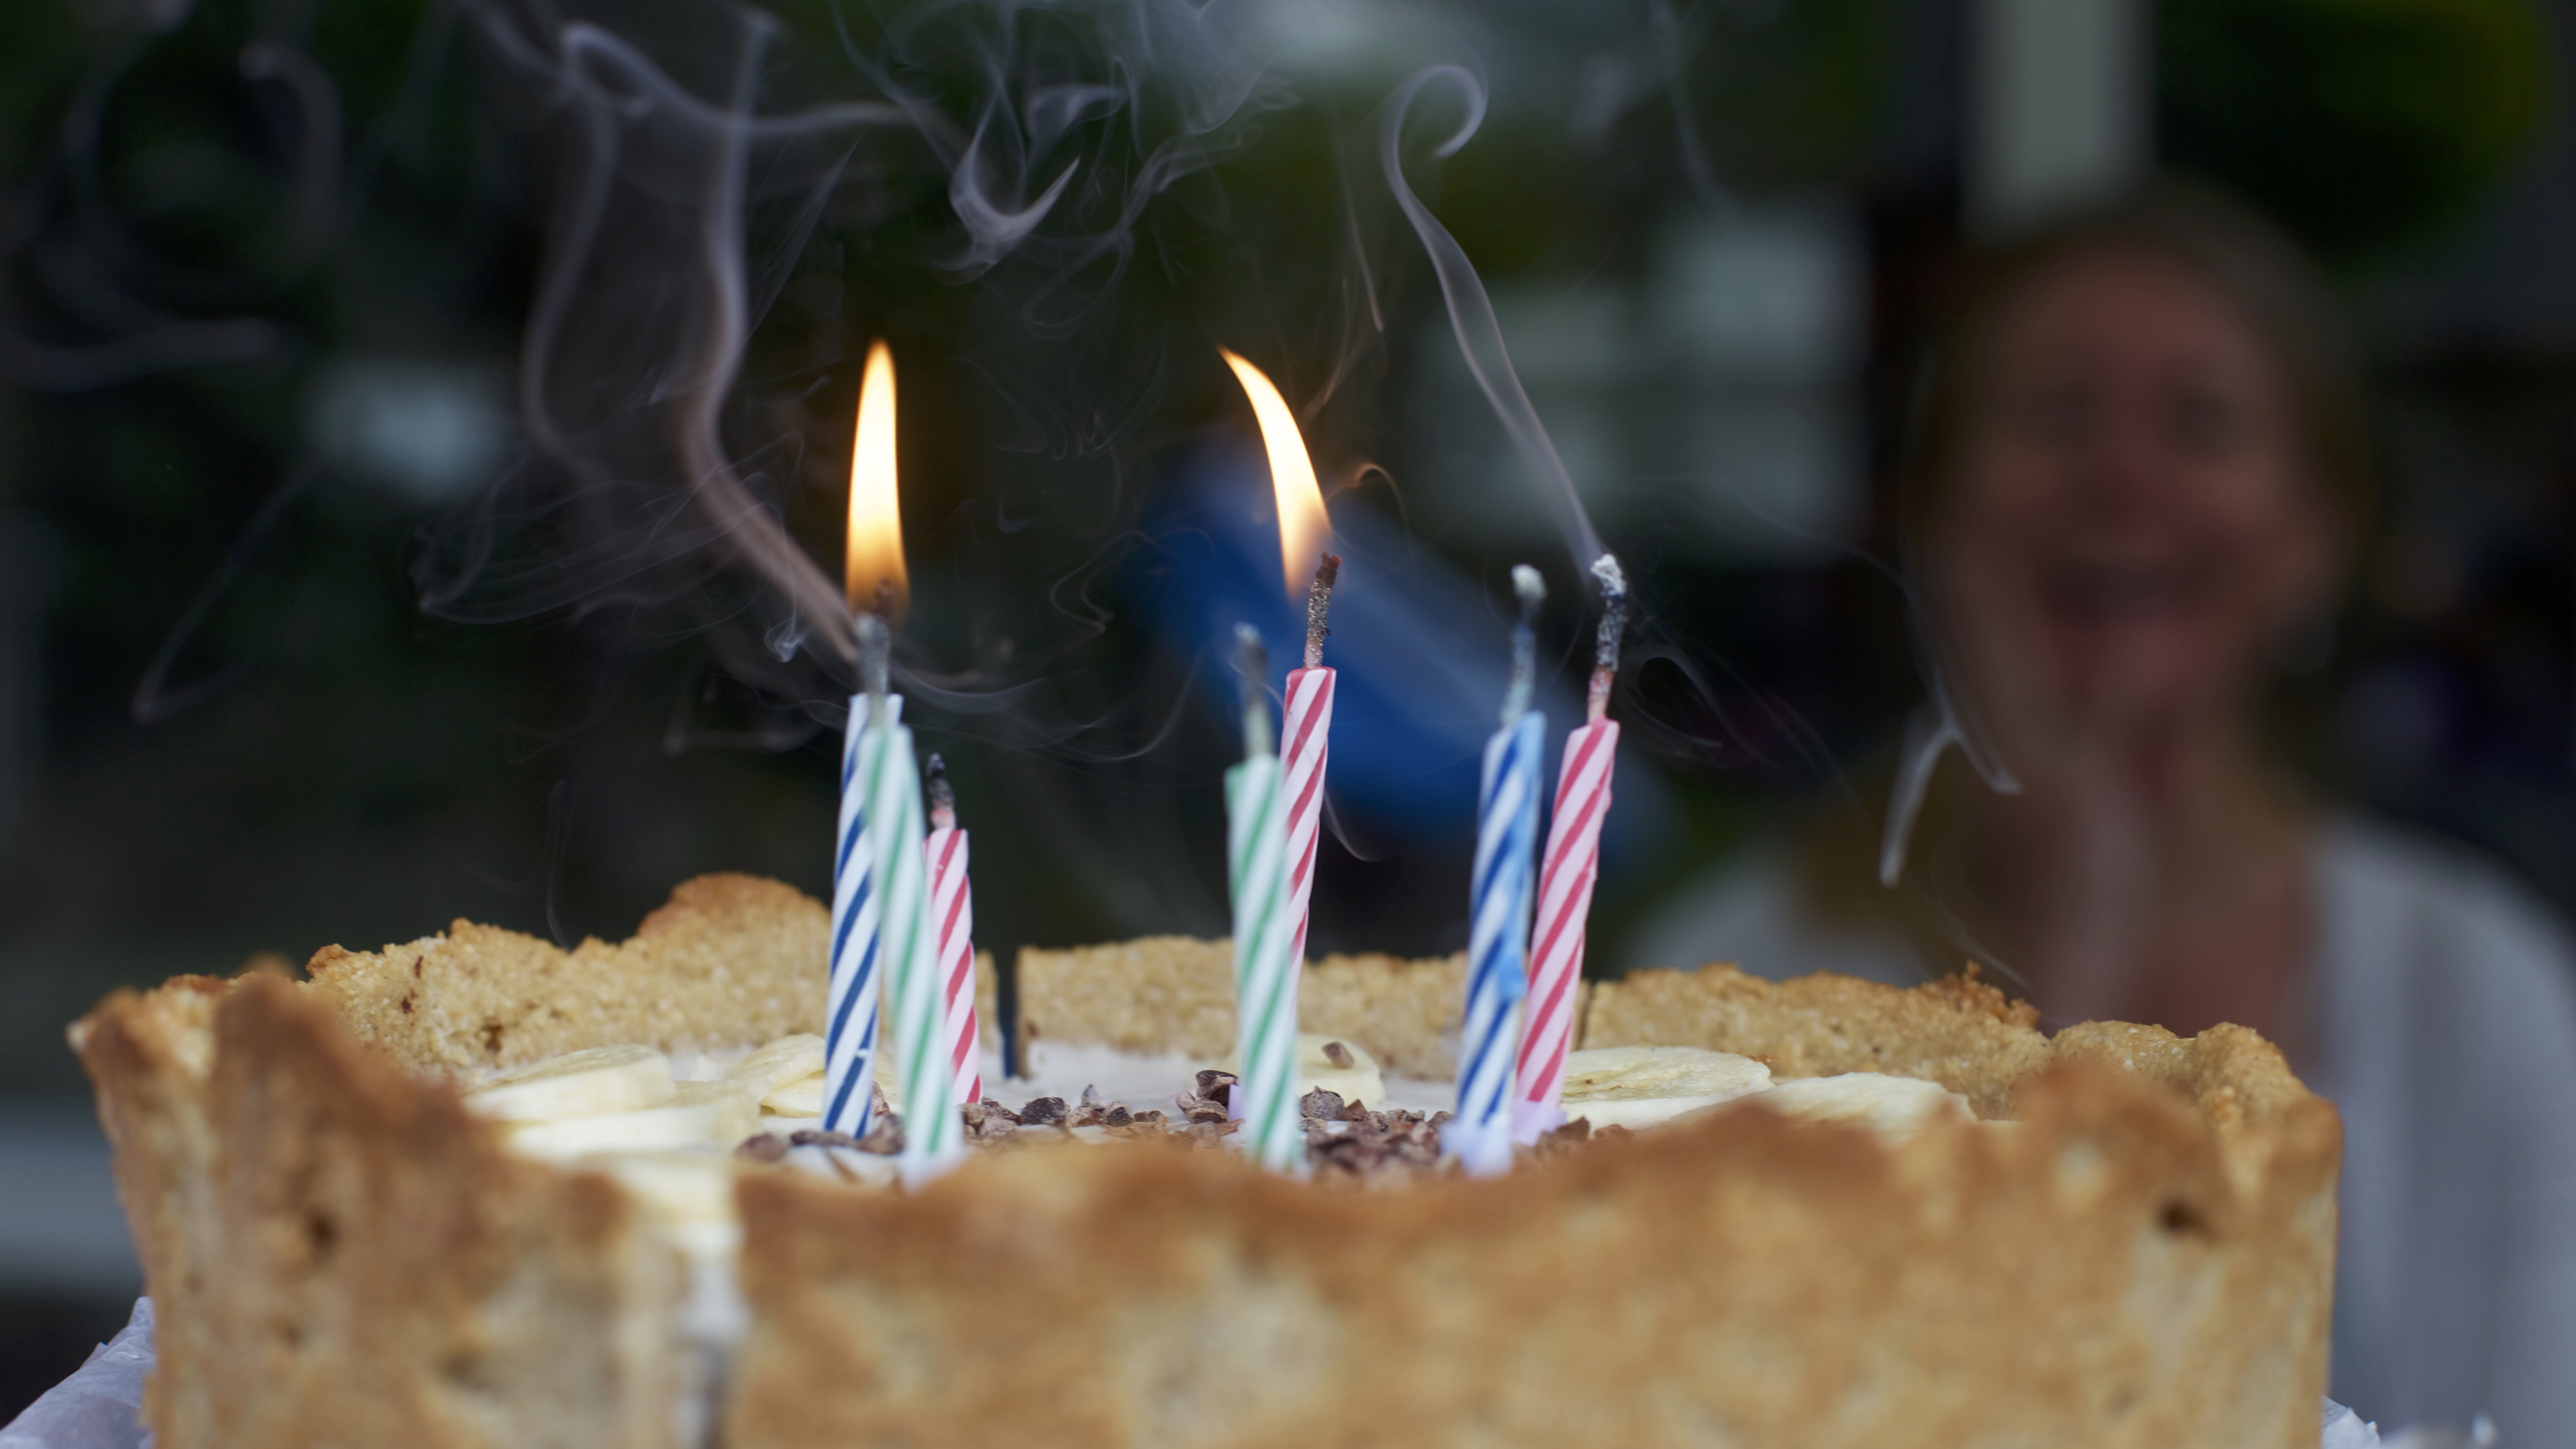
person, smoke, celebration, food, flame, dessert, cake, happy birthday, birthday cake, candles, happy, blowing, birthday, candlesticks